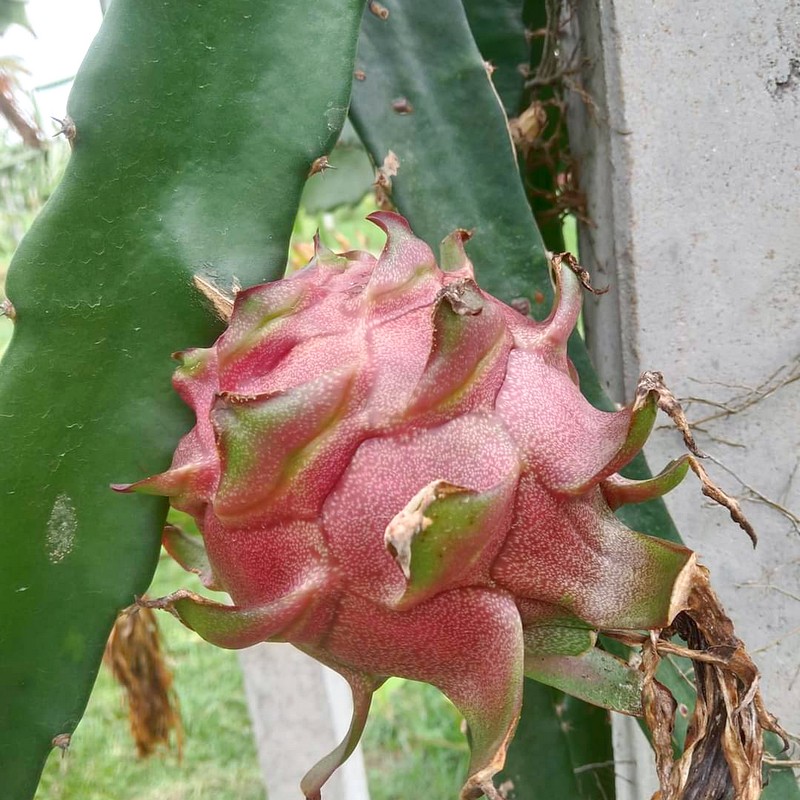
Label: Fresh Dragon Fruit